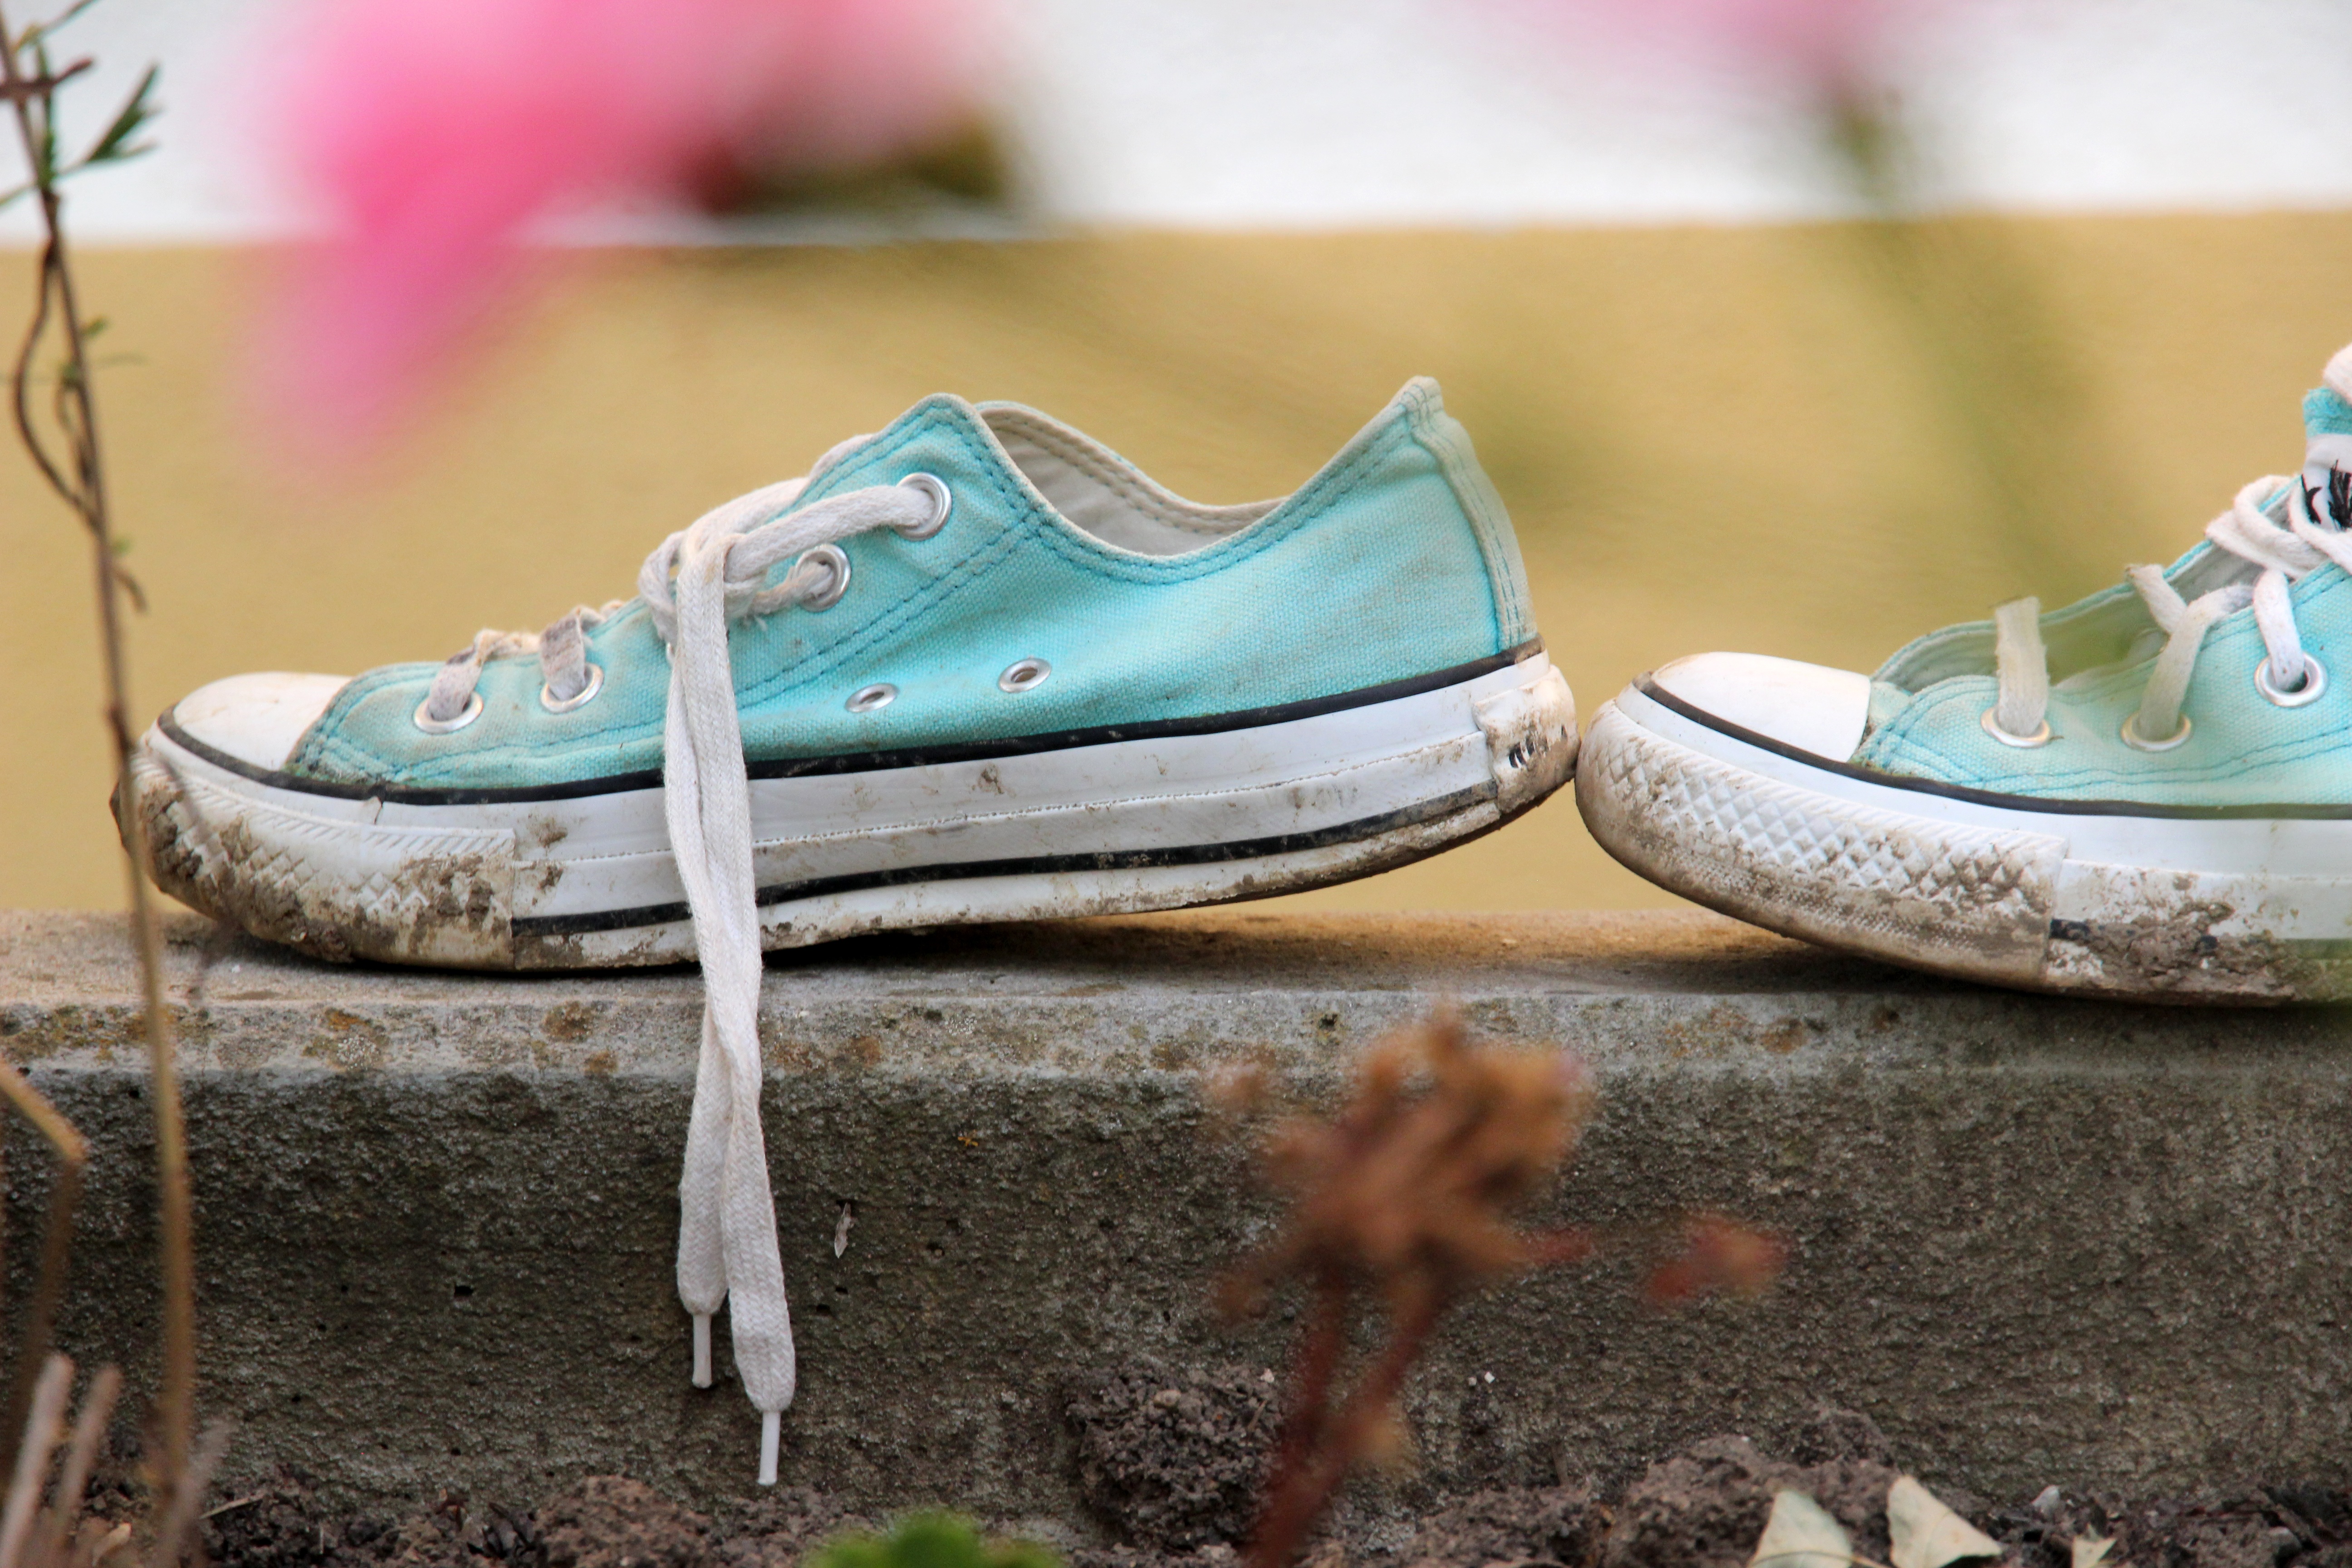
shoe, old, spring, green, color, dirty, shoes, sneakers, footwear, sports shoes, jogging shoes